Mike Rodgers

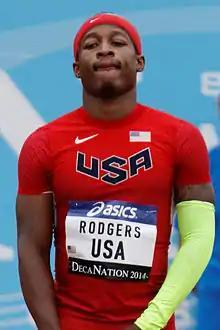
Mike Rodgers at the 2014 DécaNation

Michael Rodgers (born April 24, 1985) is an American professional track and field sprinter who specializes in the 100 m and the 60 m. He won the gold medal in the 100 m relay in Doha 2019. He is also the Pan-Am Games Champion.